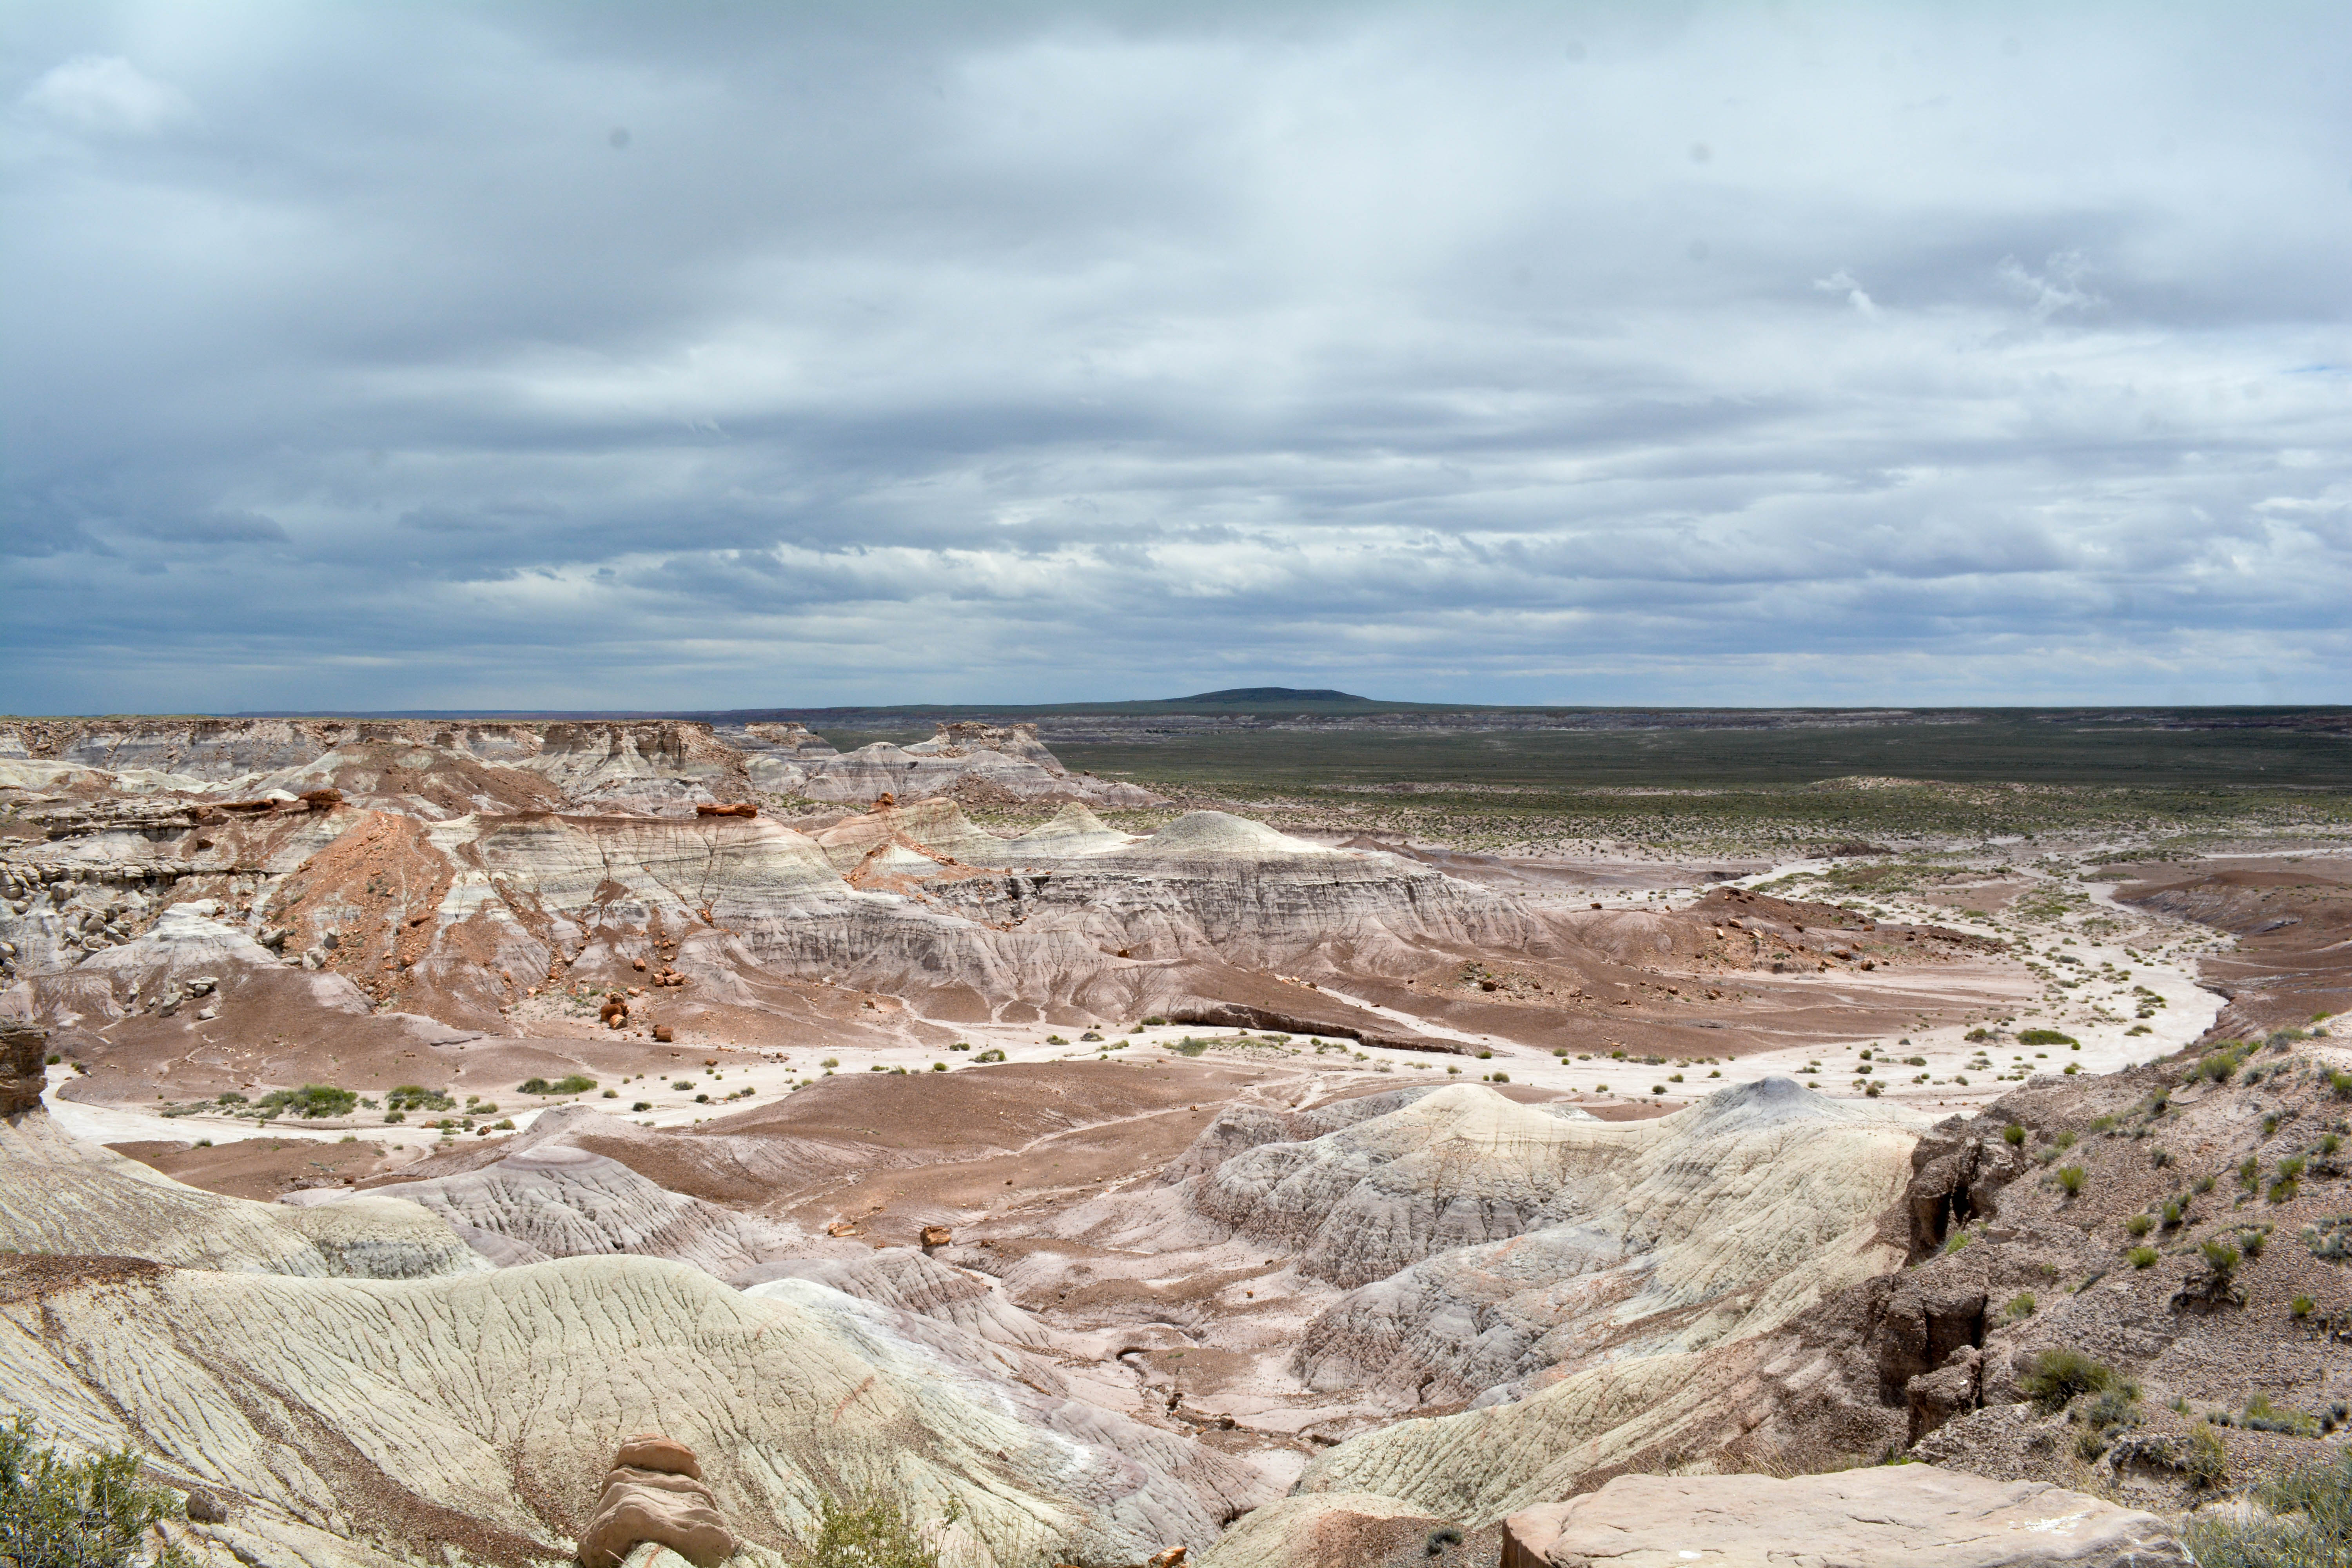
landscape, sea, coast, rock, cliff, terrain, geology, badlands, plateau, marccooper, painteddesert, petrifiedforest, route66, holbrook, arizonalandscape, wadi, landform, natural environment, geographical feature